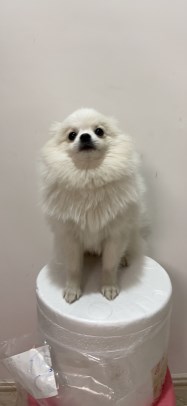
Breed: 1936-n000005-Pomeranian